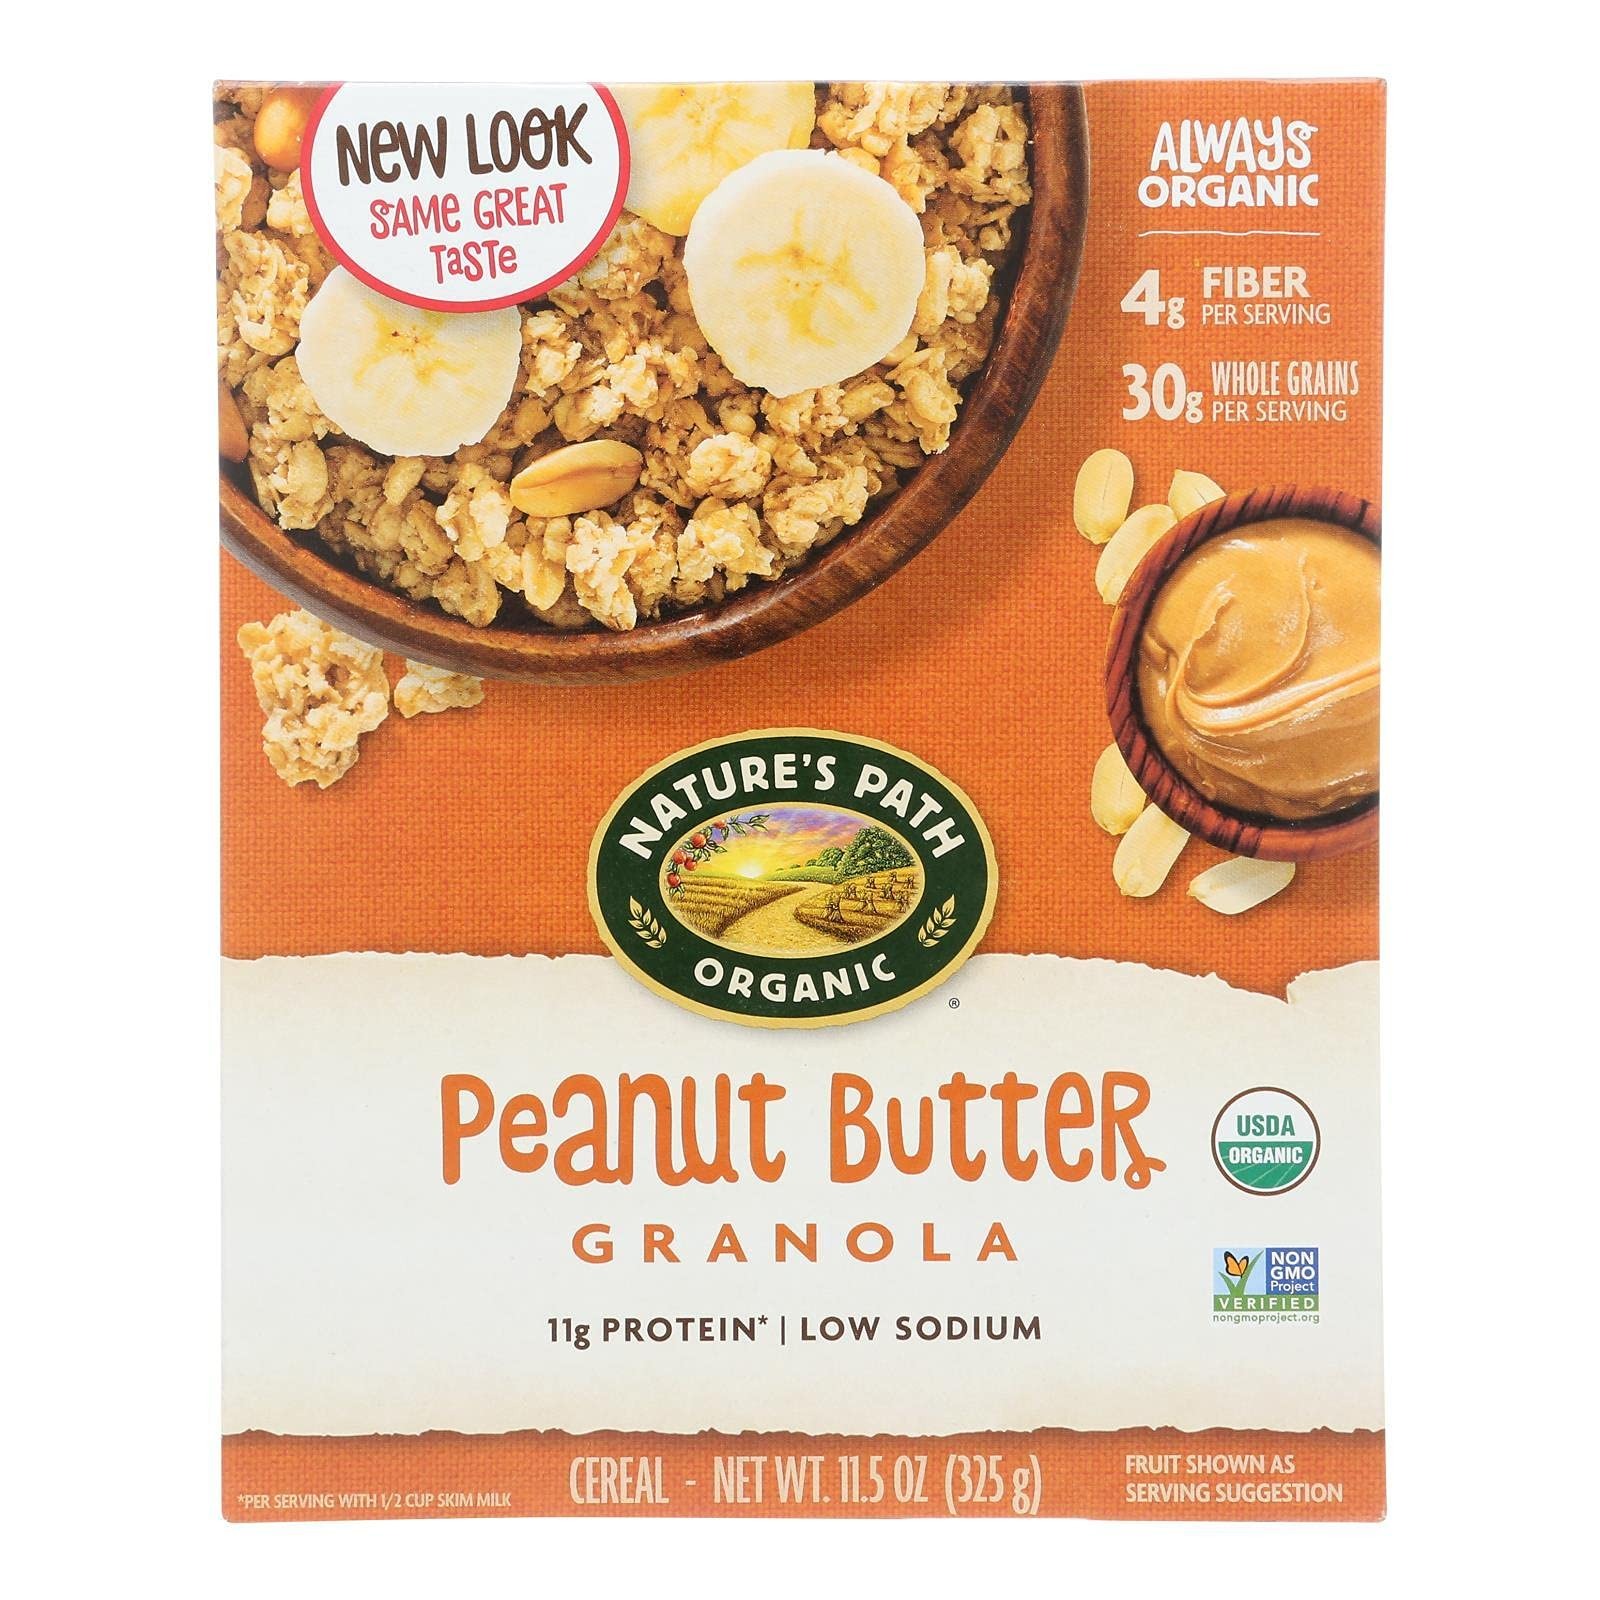
Item Name: Nature'S Path Organic Peanut Butter Granola ( 12x11.5 OZ)
Bullet Point: 12x11.5 OZ
Value: 138.0
Unit: OZ

Price: 53.35